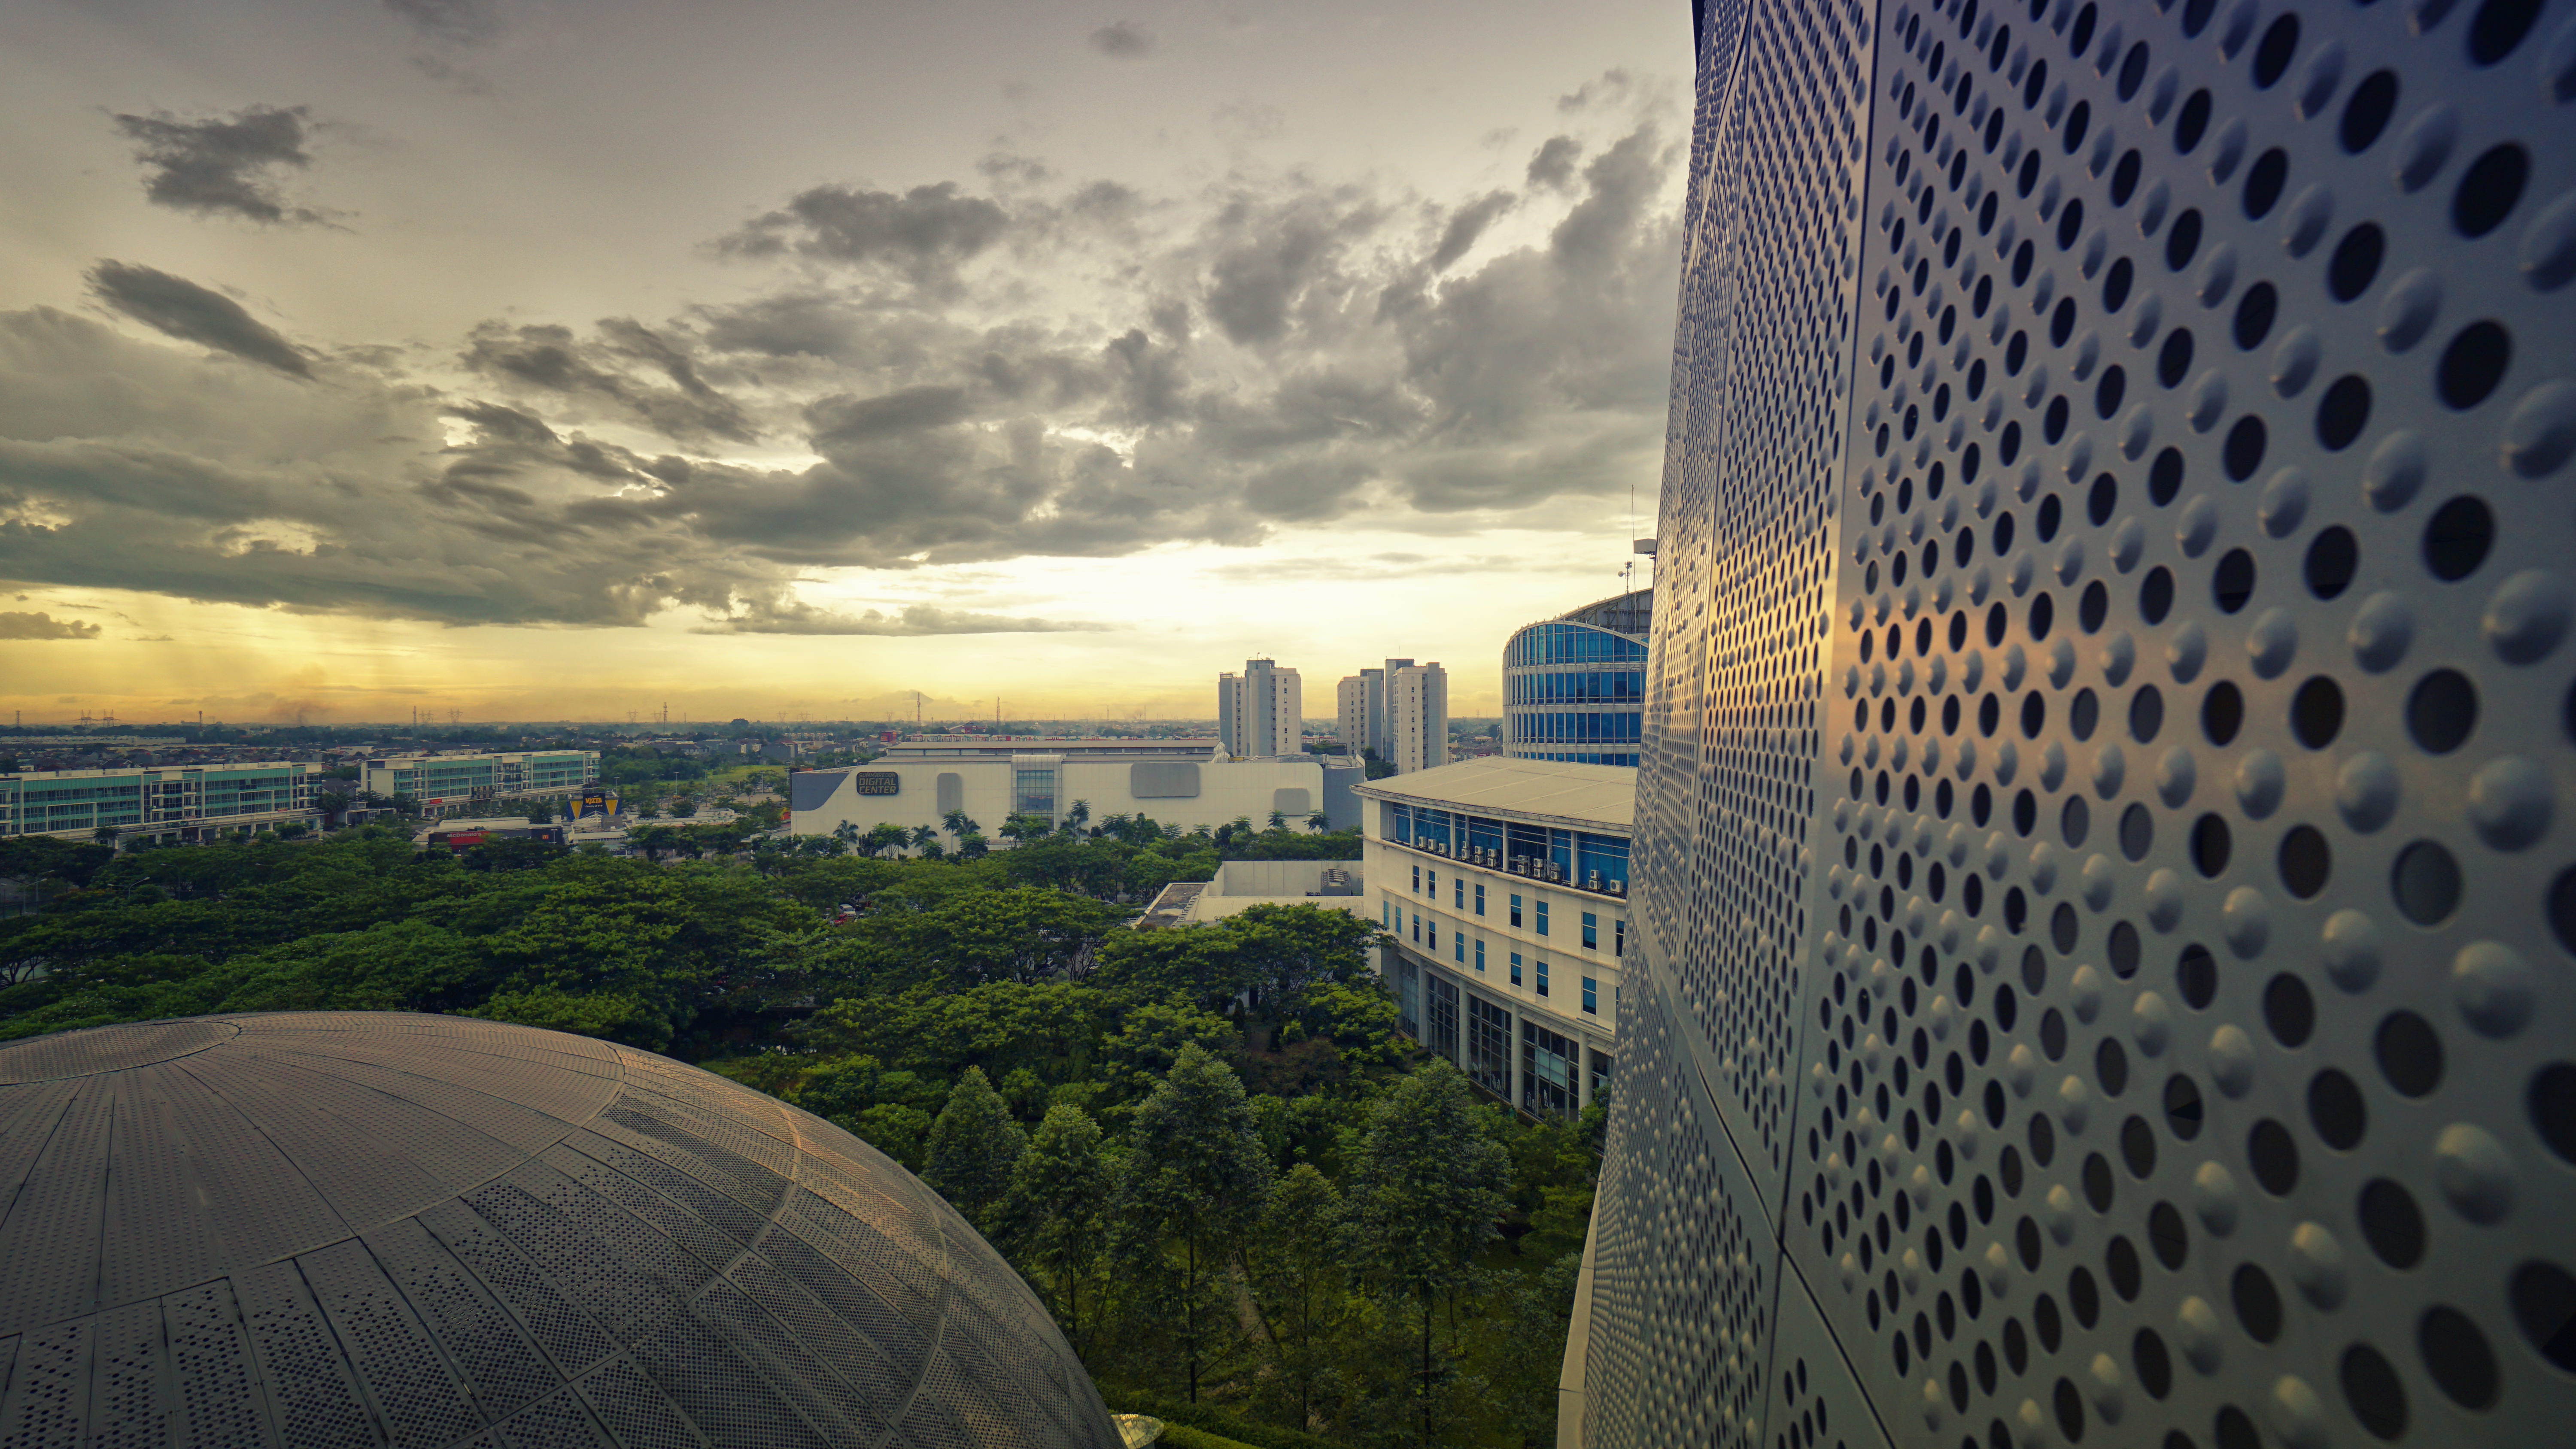
horizon, cloud, sky, skyline, sunlight, city, skyscraper, cityscape, reflection, tower, landmark, urban area, atmosphere of earth